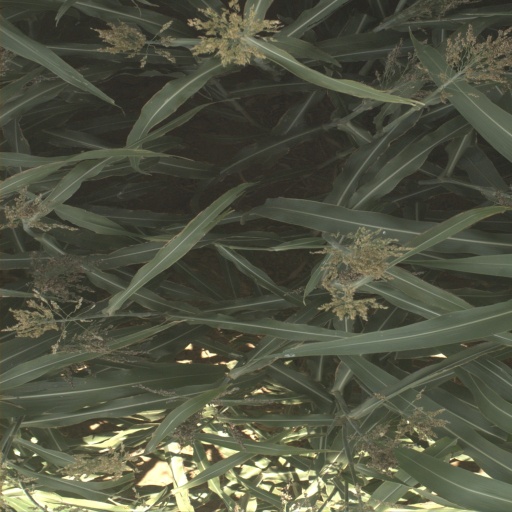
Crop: sorghum